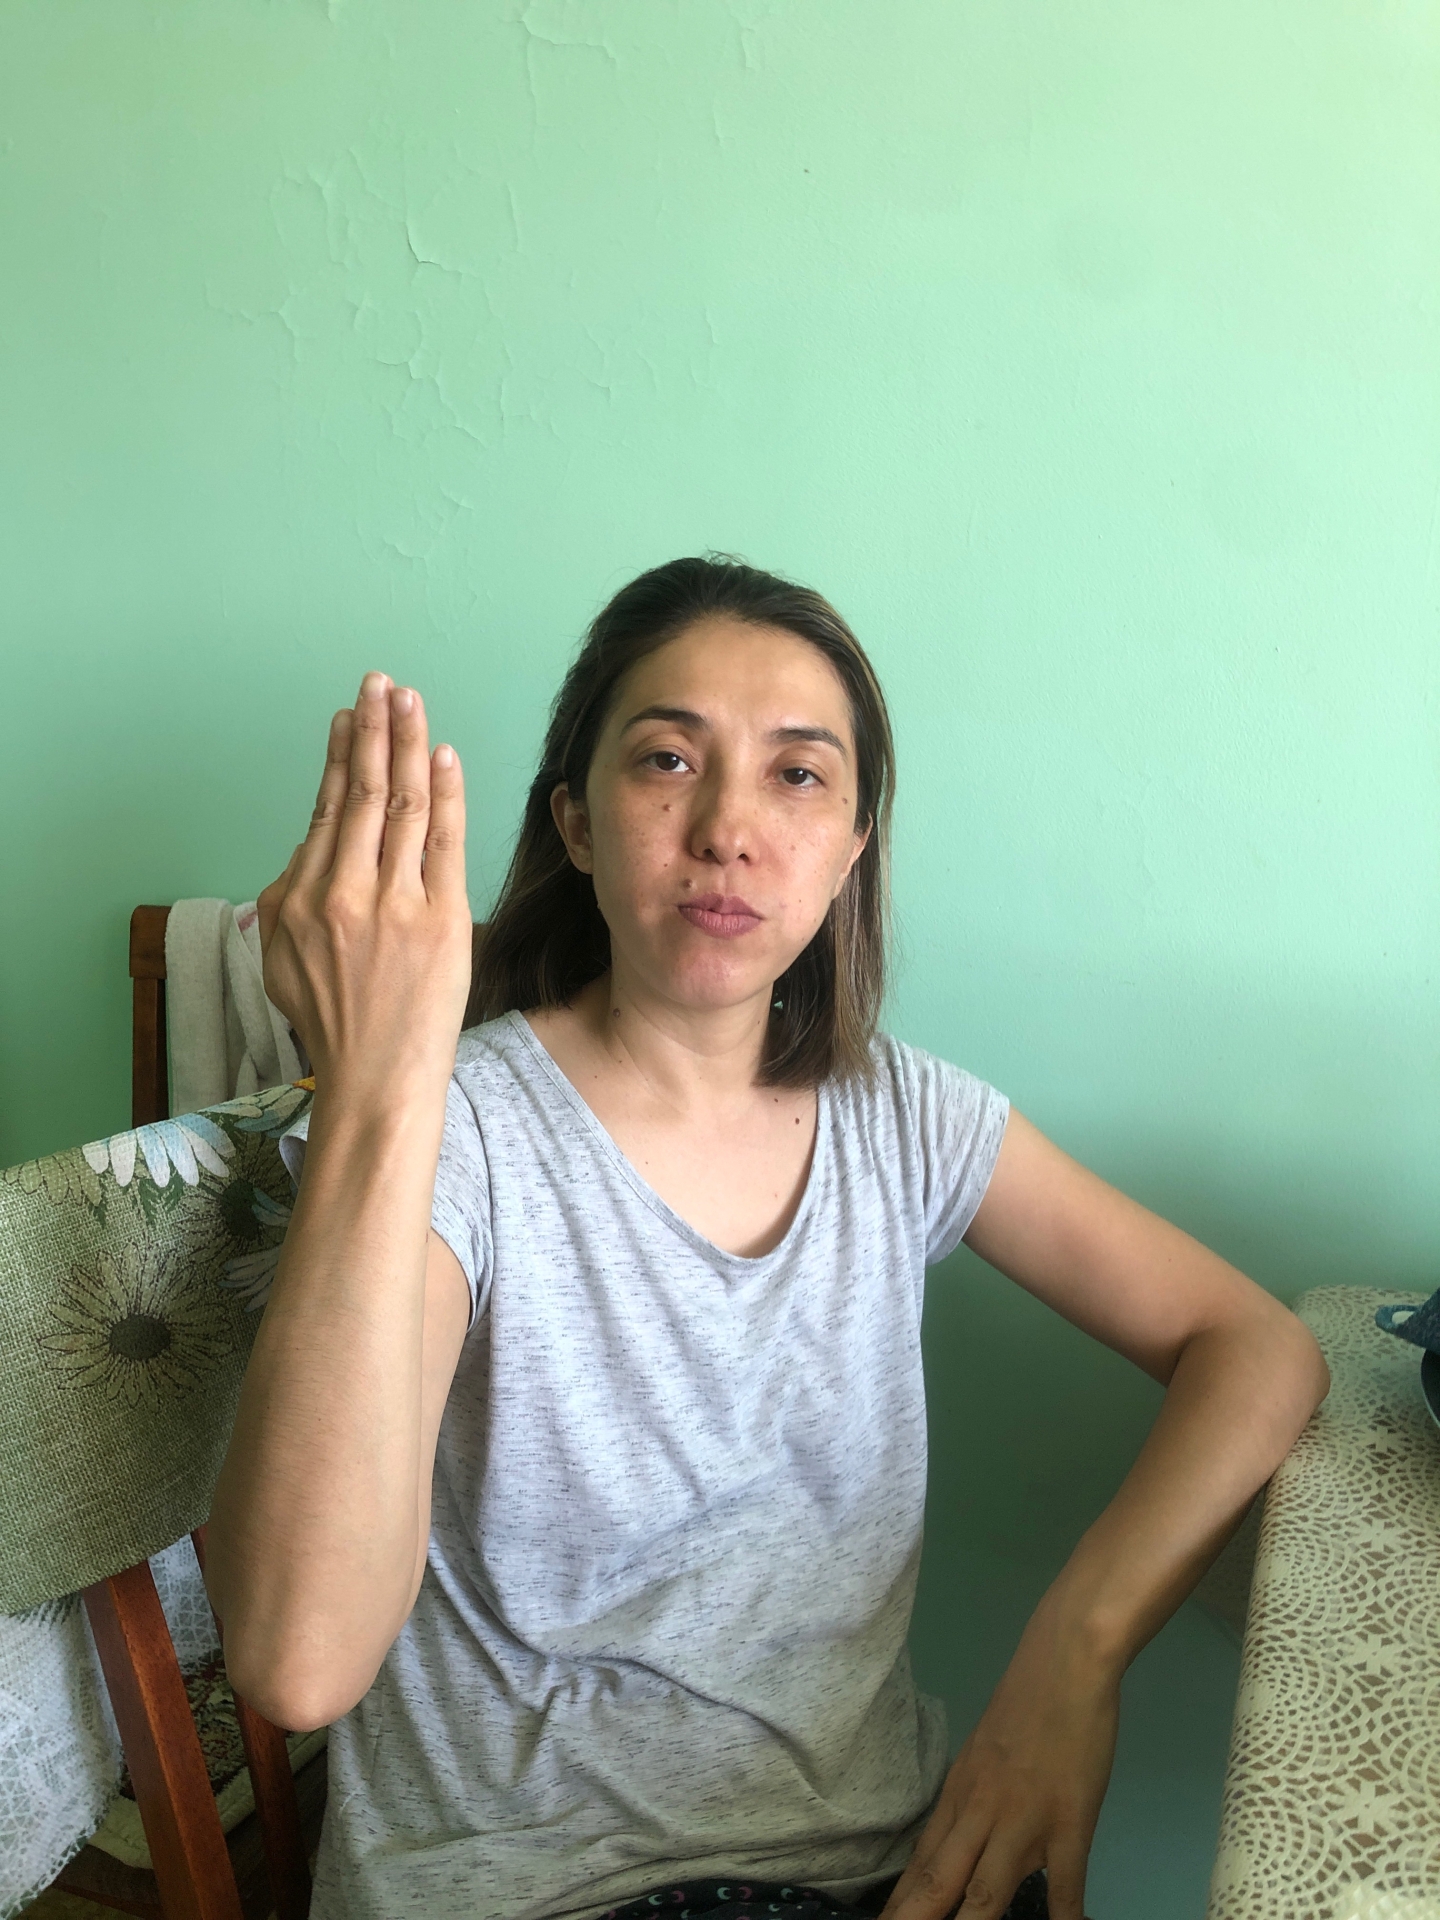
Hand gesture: stop_inverted